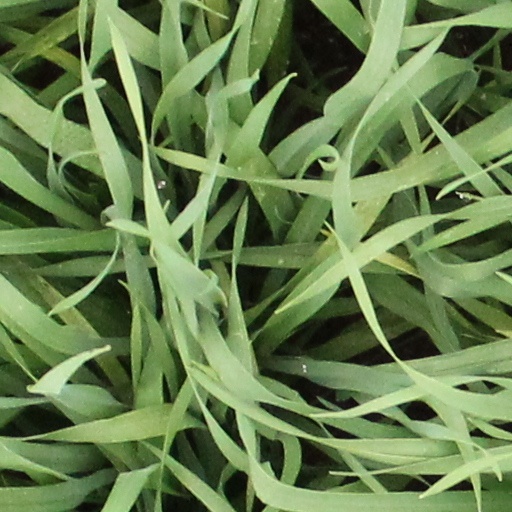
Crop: wheat